Publication history of Superman

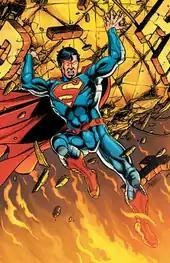
Superman, reinterpreted following the events of "The New 52"; art by George Pérez

In 2011, DC Comics rebooted its continuity and relaunched its publications with new #1 issues. Changes to Superman includes making him a single man and the deaths of his parents, Jonathan and Martha Kent, which occurred years prior. Superman also wears a ceremonial battle armor that pays tribute to his Kryptonian legacy. The new armor is visually similar to his classic outfit, with the only difference is the lack of the traditional red briefs. In addition, real-life astrophysicist Neil deGrasse Tyson assisted DC Comics in determining that Krypton orbited the red dwarf LHS 2520 in the constellation Corvus 27.1 lightyears from Earth.